Military camouflage

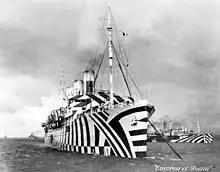
British Admiralty dazzle camouflage of World War I

The British Army's Special Air Service used pink as the primary colour on its desert-camouflaged Land Rover Series IIA patrol vehicles, nicknamed "Pink Panthers"; the colour had been observed to be indistinguishable from sand at a distance.